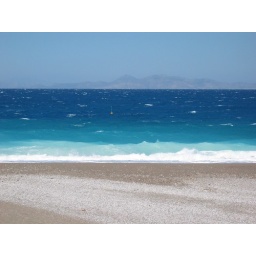
Rough water at the beach in Rhodes.